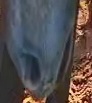
Face region: mouth_nostrils (mouth_chin_nostrils_and_profile)
Pain indicator: not_present